NHL Open Ice

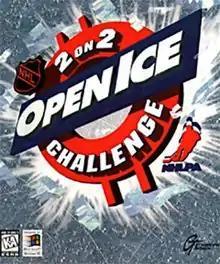
Windows cover art

NHL Open Ice: 2 on 2 Challenge is an ice hockey arcade video game released by Midway Games in 1995. It has been described as an ice hockey equivalent to Midway's "NBA Jam".